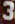
Number: 3